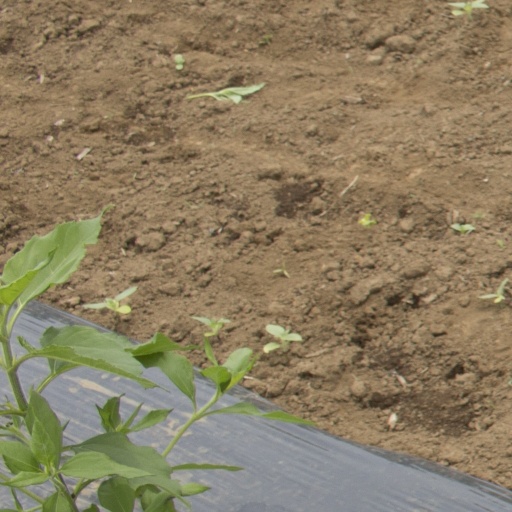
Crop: Jerusalem artichoke